Joe Sabba Park

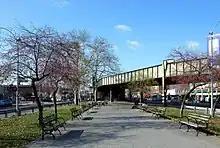
Joe Sabba Park on an Autumn day

Joe Sabba Park is a New York City public park maintained and run by the New York City Department of Parks and Recreation, in the Sunnyside neighborhood of Queens in New York City. It is located at the intersection of Roosevelt Avenue and Queens Boulevard, between 48th and 49th Streets. The park is named after Joe Sabba, a veteran of World War II and local activist from Sunnyside.